Dissolution of Gran Colombia

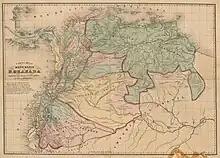
Republics of Venezuela, New Granada and Ecuador, emerged after the dissolution of Gran Colombia.

From 1830 in the middle of the separations of Ecuador (1830), Panama (1830 and 1831) and Venezuela (1830); the disintegration of the government of Gran Colombia and its political structures was precipitated. Being born as a consequence the State of Ecuador and the State of Venezuela; while Panama remained under dictatorial military governments that failed to organize the basic institutions of a State.